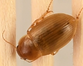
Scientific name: Amara quenseli
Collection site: Onaqui NEON (ONAQ), plot ONAQ_018